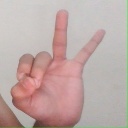
अक्षर: ण